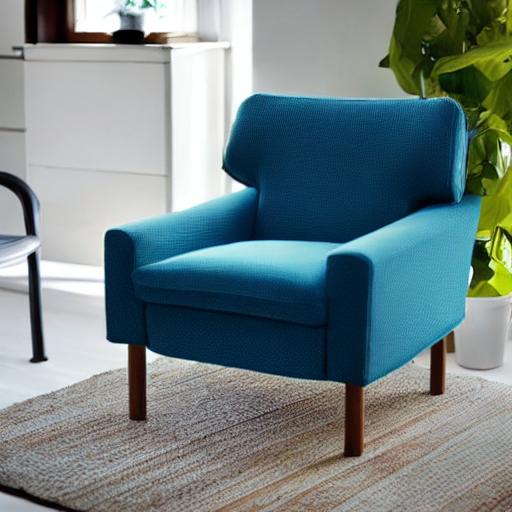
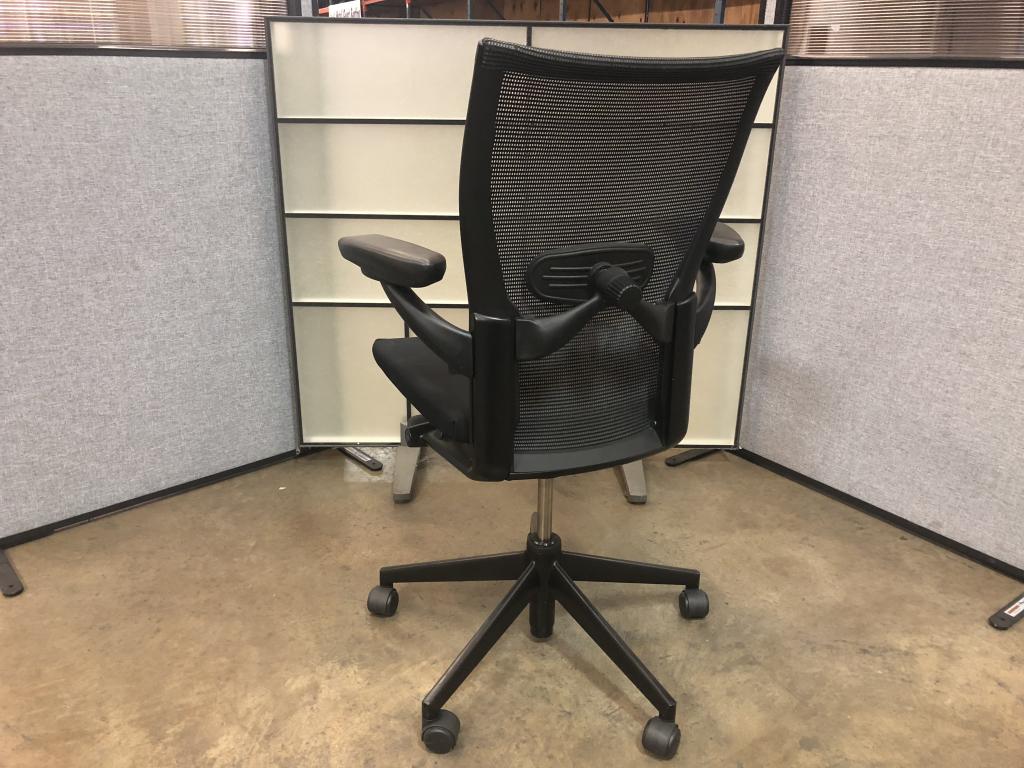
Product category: items_chair
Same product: no